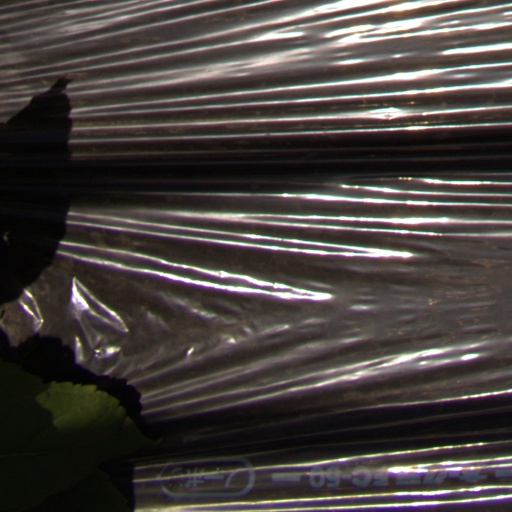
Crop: Jerusalem artichoke